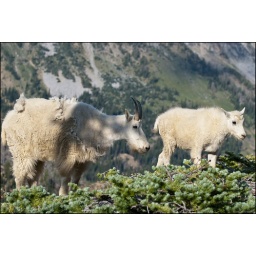
A mother and her young mountain goat near Mt. Stuart.